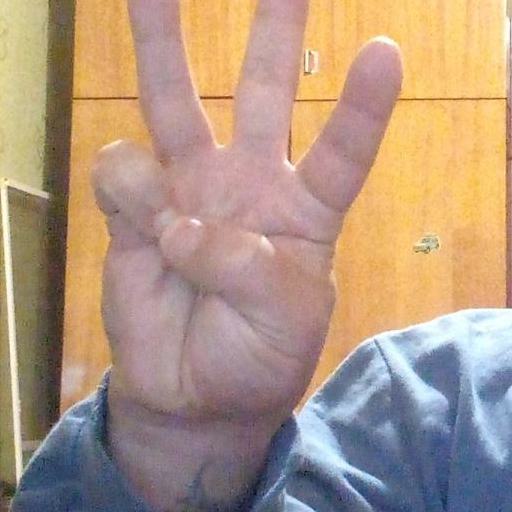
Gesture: three